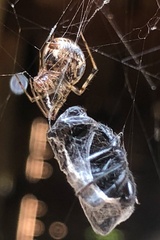
Species: Parasteatoda_tepidariorum